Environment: real
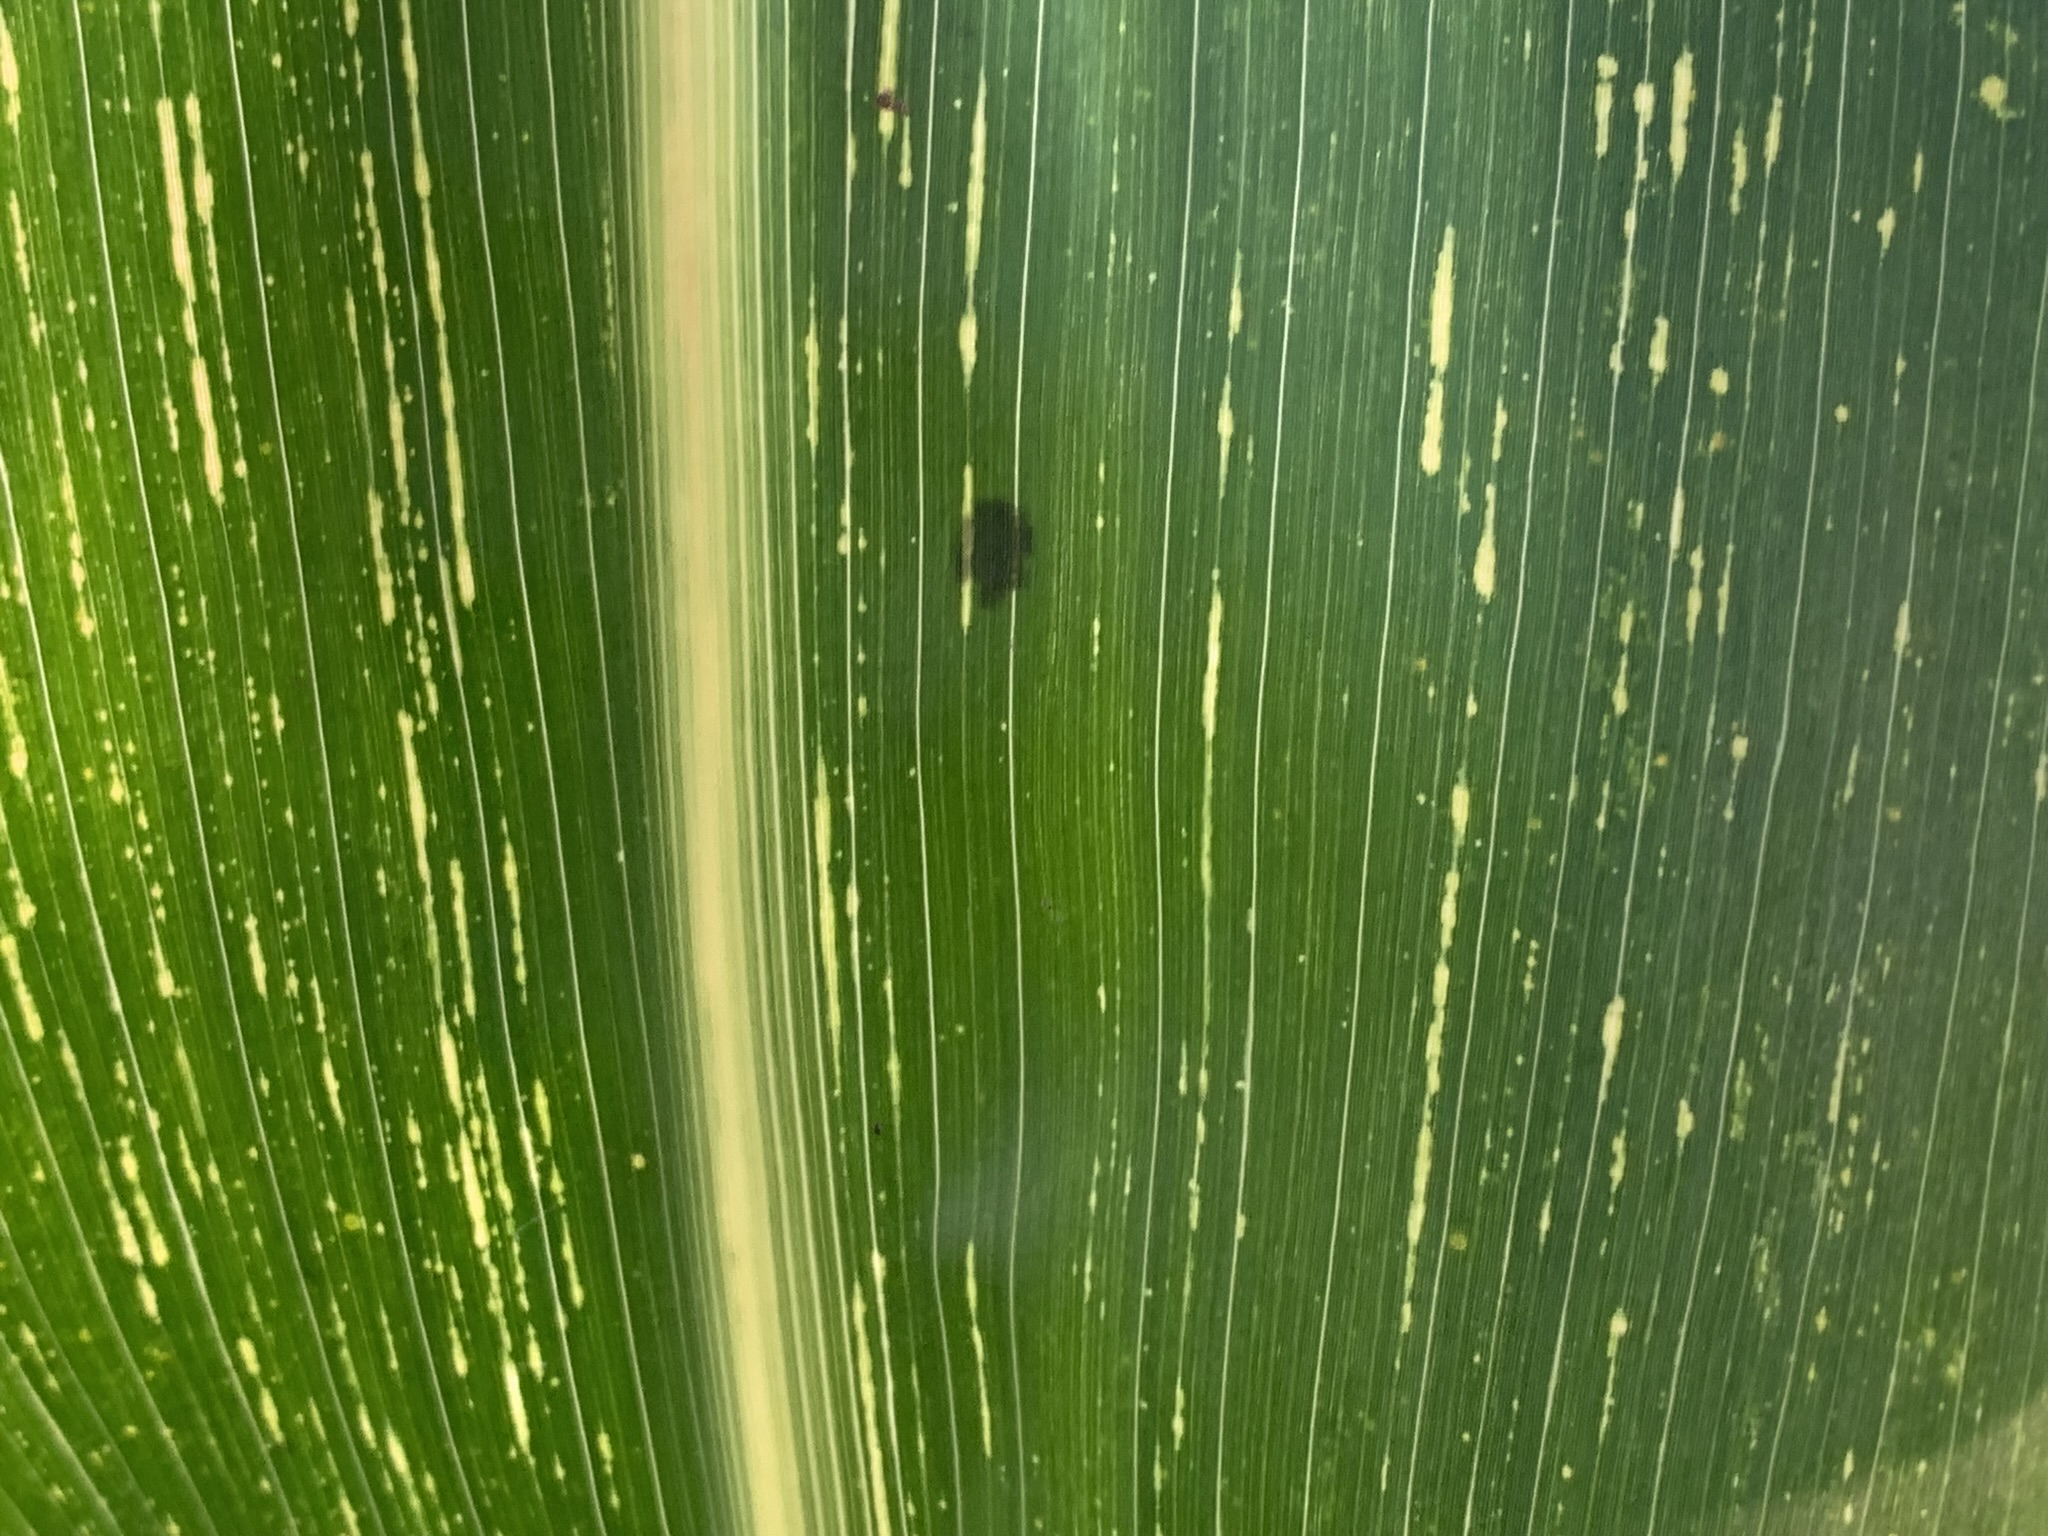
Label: lethal_necrosis